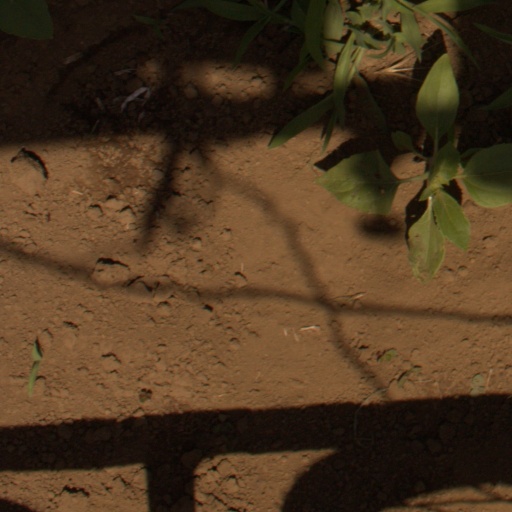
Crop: Jerusalem artichoke